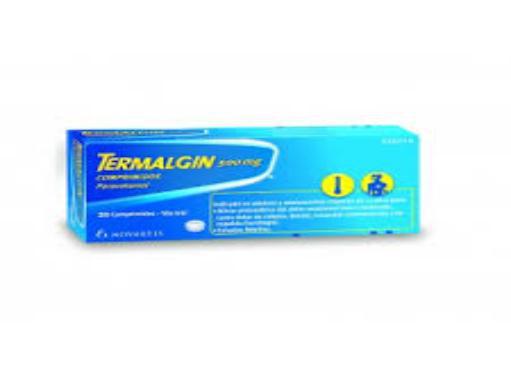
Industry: Medical